Latimer House

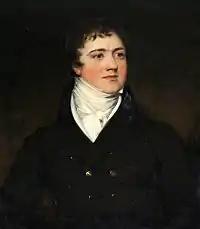
Charles Compton Cavendish, 1st Baron Chesham, who built Latimer House.

Latimer House, a mansion on the hill on the edge of the village, was once a home of members of the Cavendish family who became the barons Chesham. During the 17th century, Latimer Manor was the home of Christian Cavendish, Countess of Devonshire, then later of William Cavendish, 3rd Earl of Devonshire, and his wife, the former Elizabeth Cecil because Chatsworth House had been sequestered by Parliament. Their daughter, Anne Cecil, Countess of Exeter was born at Latimer and would later marry John Cecil, 5th Earl of Exeter, known as Lord Burghley, and would go living at Burghley House.